The School Teacher

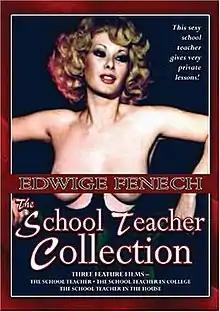

L'insegnante (internationally released as The School Teacher and Sexy Schoolteacher) is a 1975 commedia sexy all'italiana directed by Nando Cicero. The film had a great commercial success and generated an "Insegnante" (Schoolteacher) film series, that consists of six titles, three of them starred by Edwige Fenech in the main role. "L'insegnante" represents the first major role for Alvaro Vitali, who in a short time would become a star of the genre. Fenech reprises the name of Giovanna from her previous box-office hit "Giovannona Long-Thigh". The film was followed by "The Schoolteacher Goes to Boys' High".